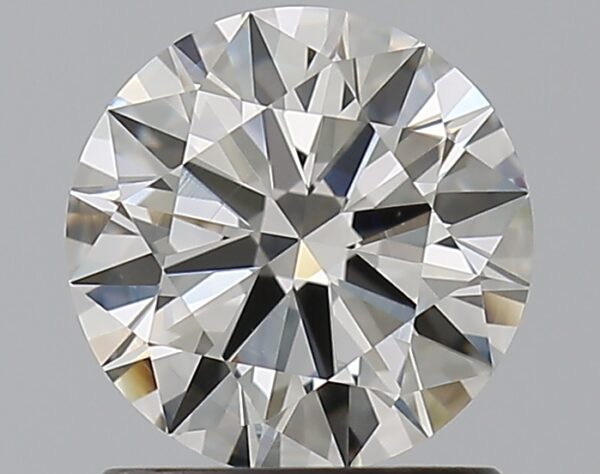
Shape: round
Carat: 1.01
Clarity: VVS2
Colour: J
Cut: EX
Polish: EX
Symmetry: EX
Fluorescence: N
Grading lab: GIA
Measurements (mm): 6.48 x 6.52 x 3.89